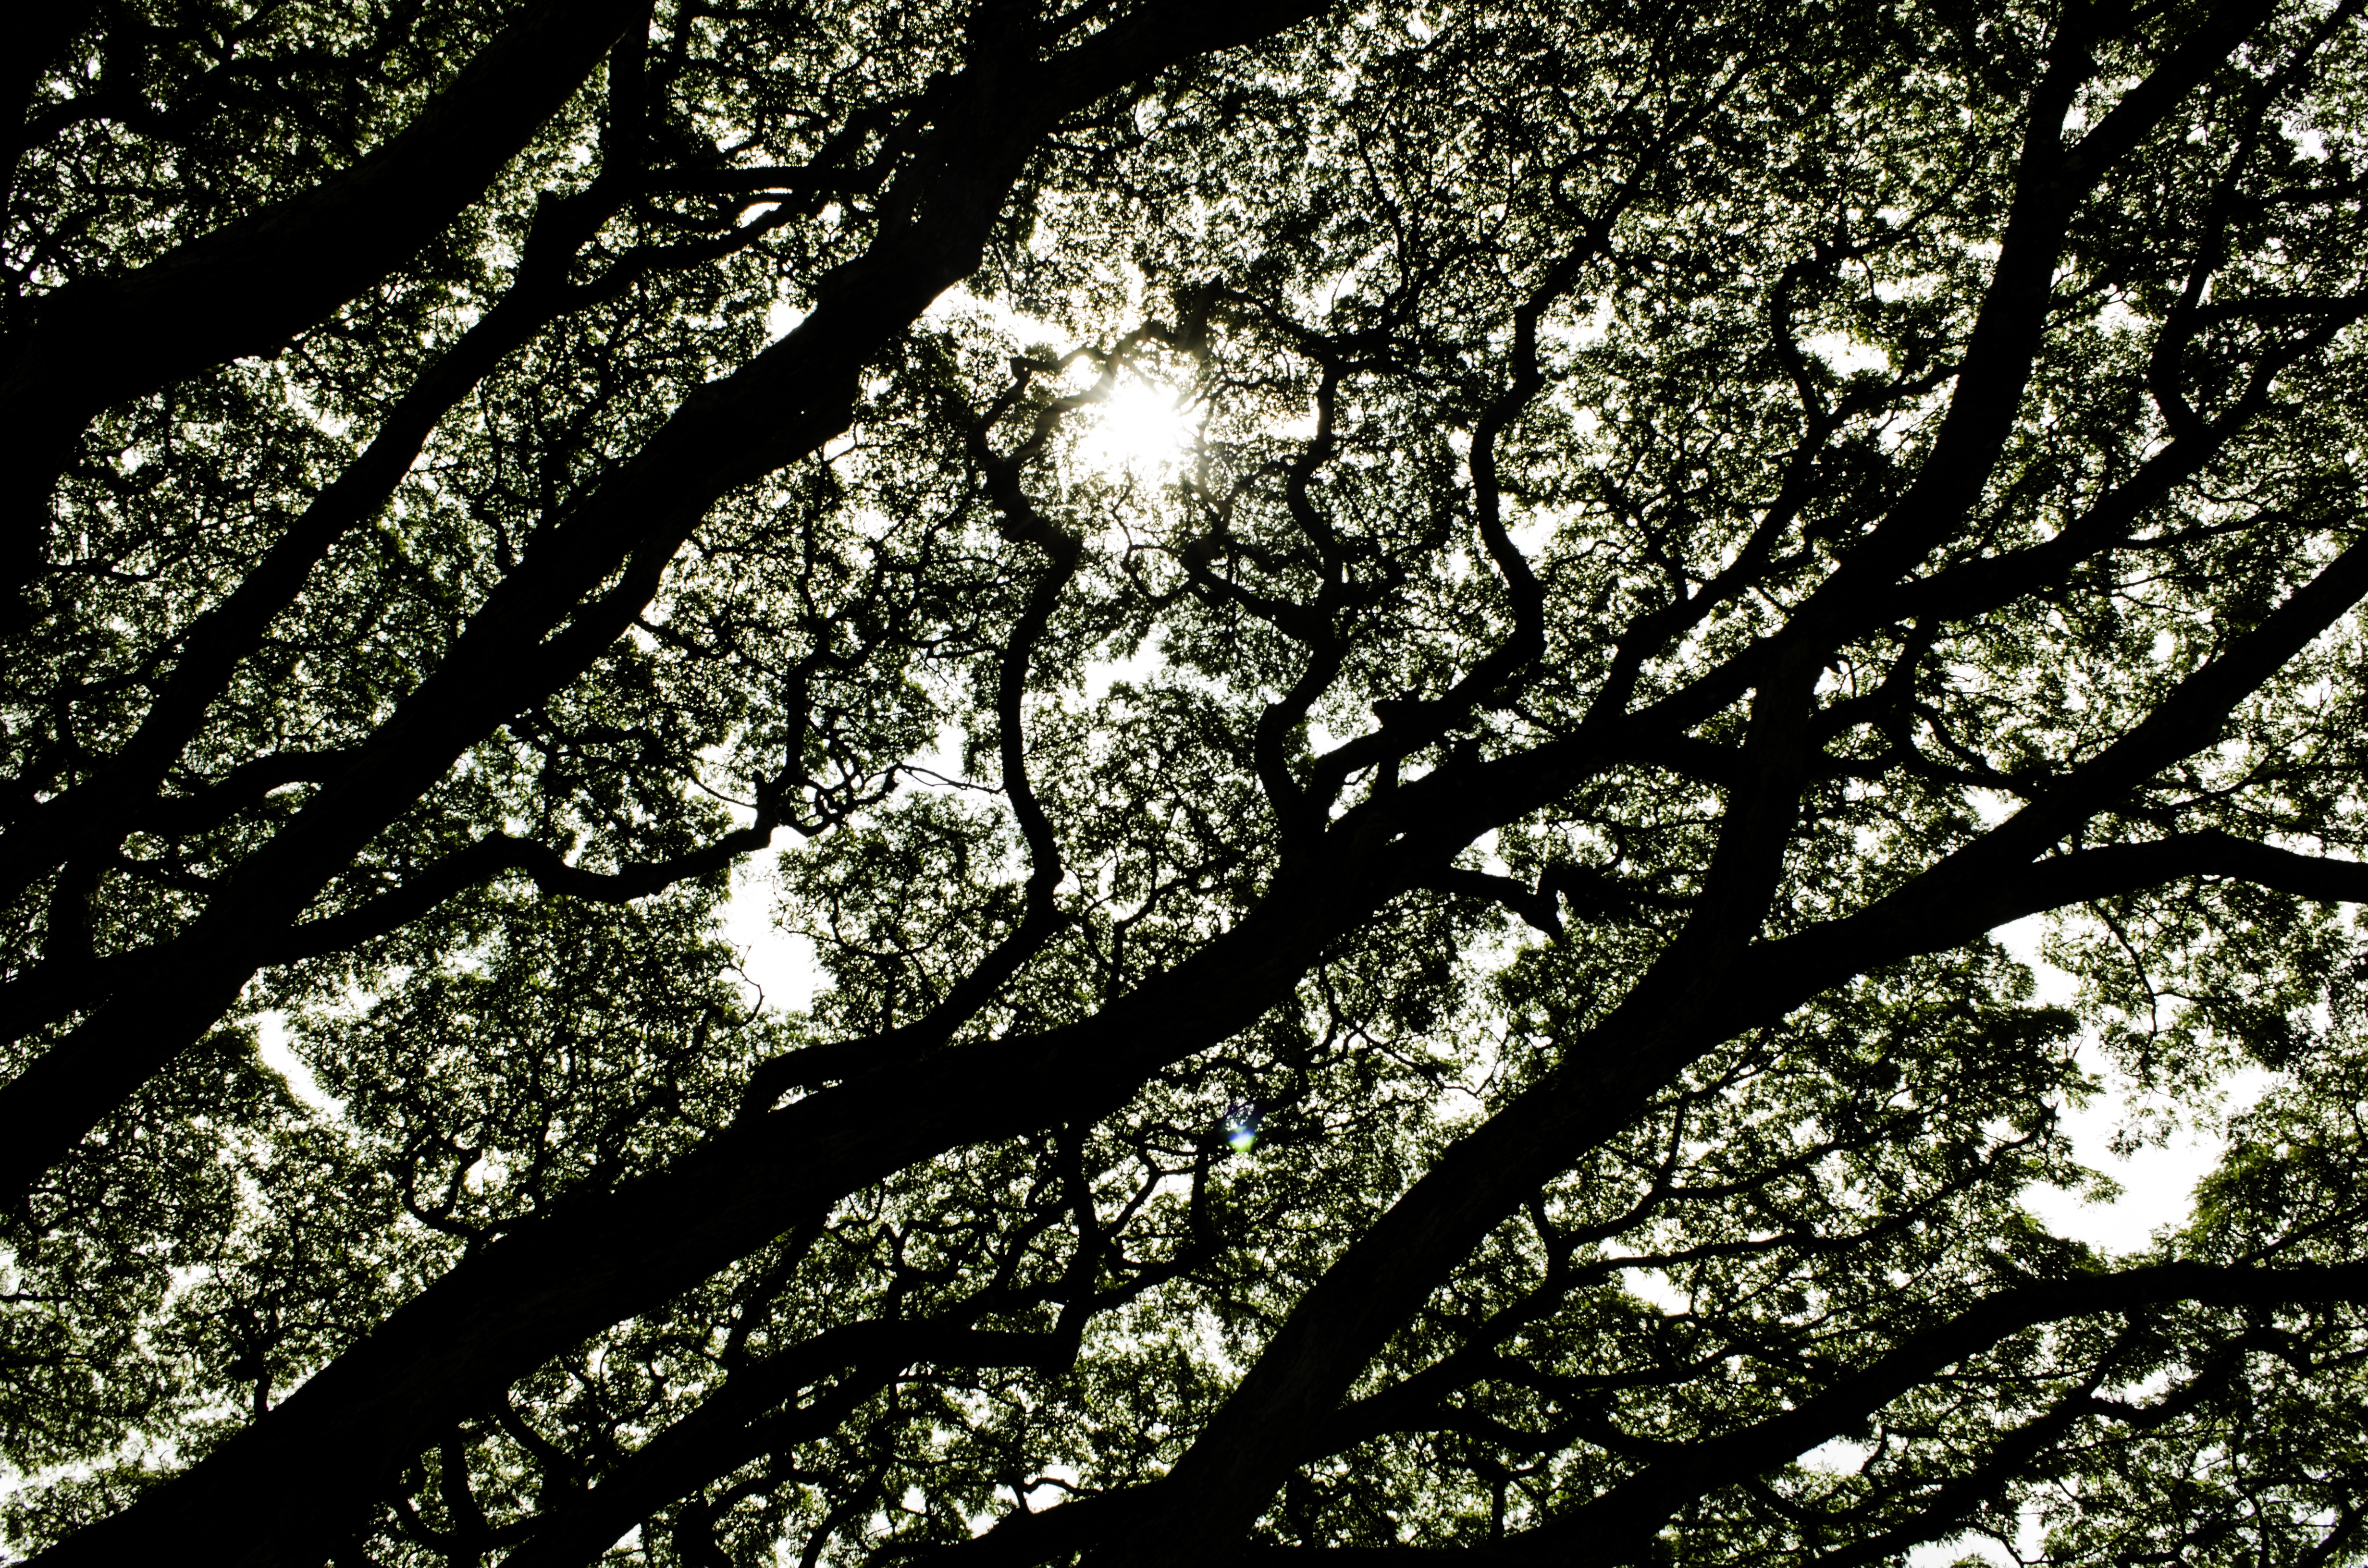
tree, branch, blossom, black and white, plant, sky, sunlight, leaf, flower, trunk, contrast, monochrome, trees, deciduous, flowering plant, monochrome photography, plant stem, woody plant, land plant